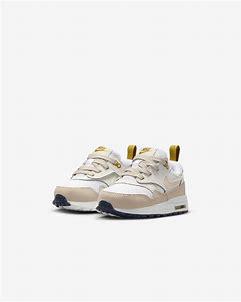
Brand: Nike
Model: Air Max 1 Easyon